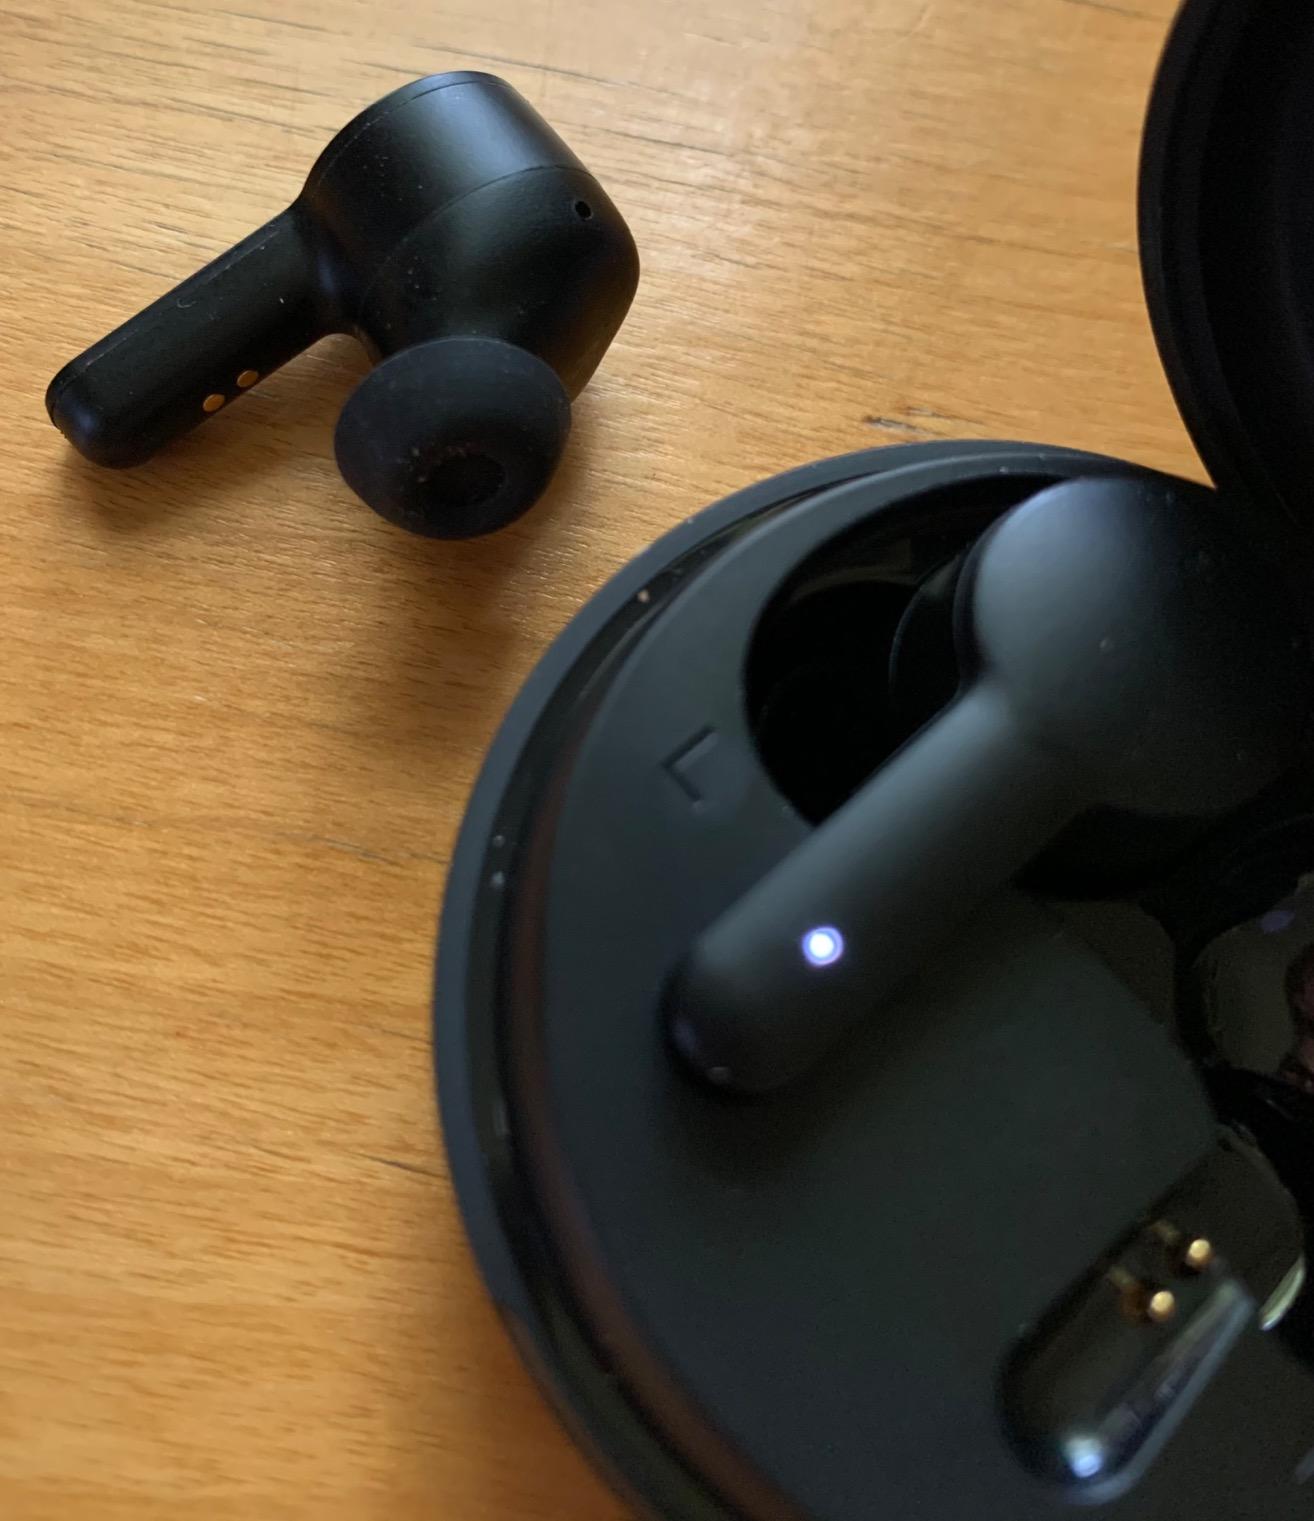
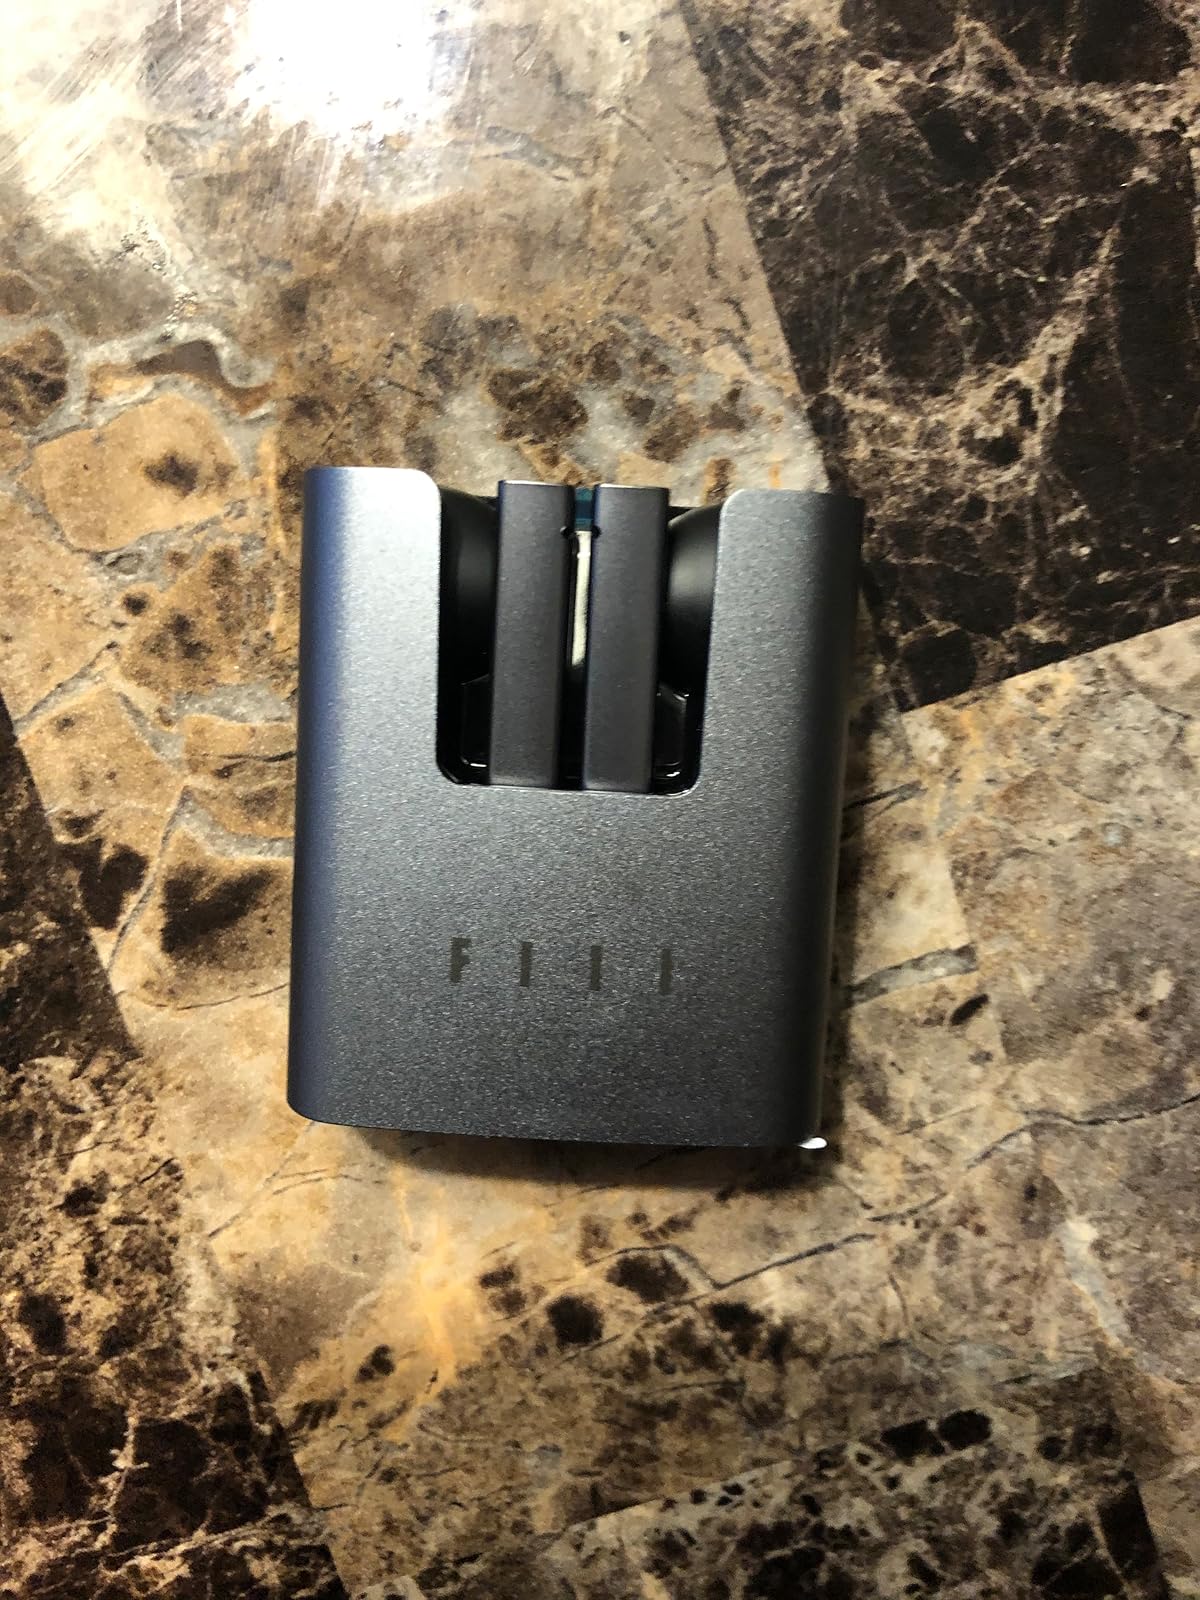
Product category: earbuds
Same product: no